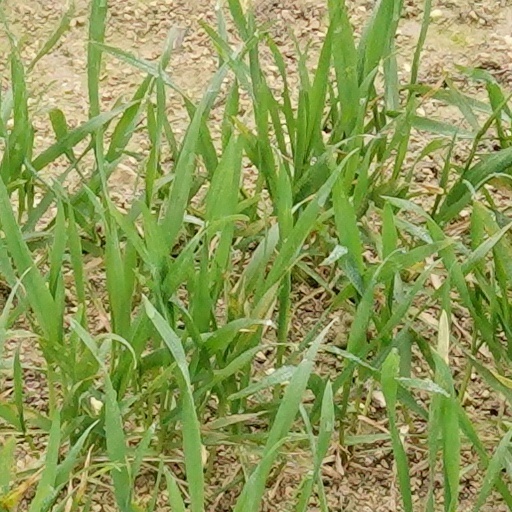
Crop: wheat